Sex trafficking

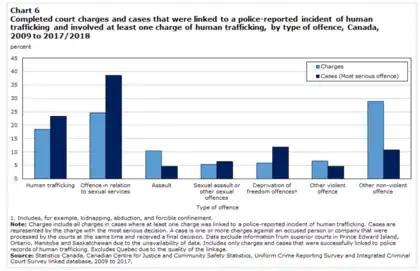

Within recent years, the Canadian federal government has shifted its approach to sex trafficking away from an international perspective towards a domestic emphasis. This also includes the government's voicing of victims and witnesses along with a greater degree of attention to sex trafficking involving minors. On July 29, 2020, the Government of Canada invested to combat human and sex trafficking in Canada. This fund will be administered by two federal departments responsible for the implementation of the Government's five-year National Strategy to Combat Human Trafficking. This federally collaborative approach to eradicate human trafficking will support those who are impacted. Women and Gender Equality Canada plan to distribute to this effort, and will be funded through Public Safety Canada. These efforts are designed to empower survivors, deter trafficking altogether, protect vulnerable populations, and prosecute perpetrators in collaboration with both territories and provinces.